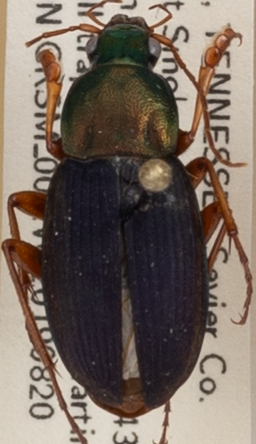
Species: Chlaenius emarginatus
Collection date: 2019-08-20
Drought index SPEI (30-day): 0.356
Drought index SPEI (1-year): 2.09
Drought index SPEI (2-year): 2.09